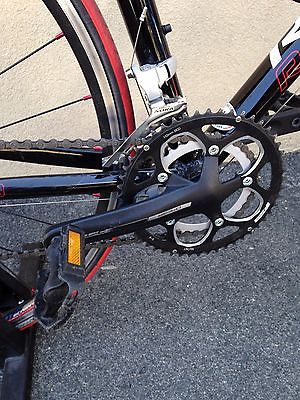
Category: bicycle